Tanaji Galgunde

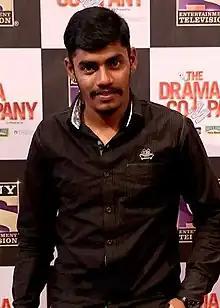
Galgunde in 2017

Tanaji Galgunde is an Indian actor primarily works in Marathi cinema best known for role in "Sairat", which he was nominated for Filmfare Marathi Award for Best Actor in a Supporting Role. He made his Bollywood debut in 2022 with the film "Jhund".